Wilhelm Herman Barth

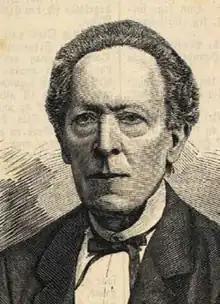
Barth HW

Barth was born in Copenhagen, the son of carpenter Friderich Wilhelm Barth (born in Berlin in 1787) and Eleonora Elisabeth, née Schultz. In 1834 he married Caroline Amalie Marquard, daughter of his manager Johan Hendrik Marquard.